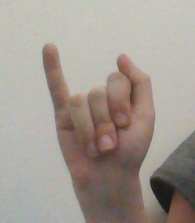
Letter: meem